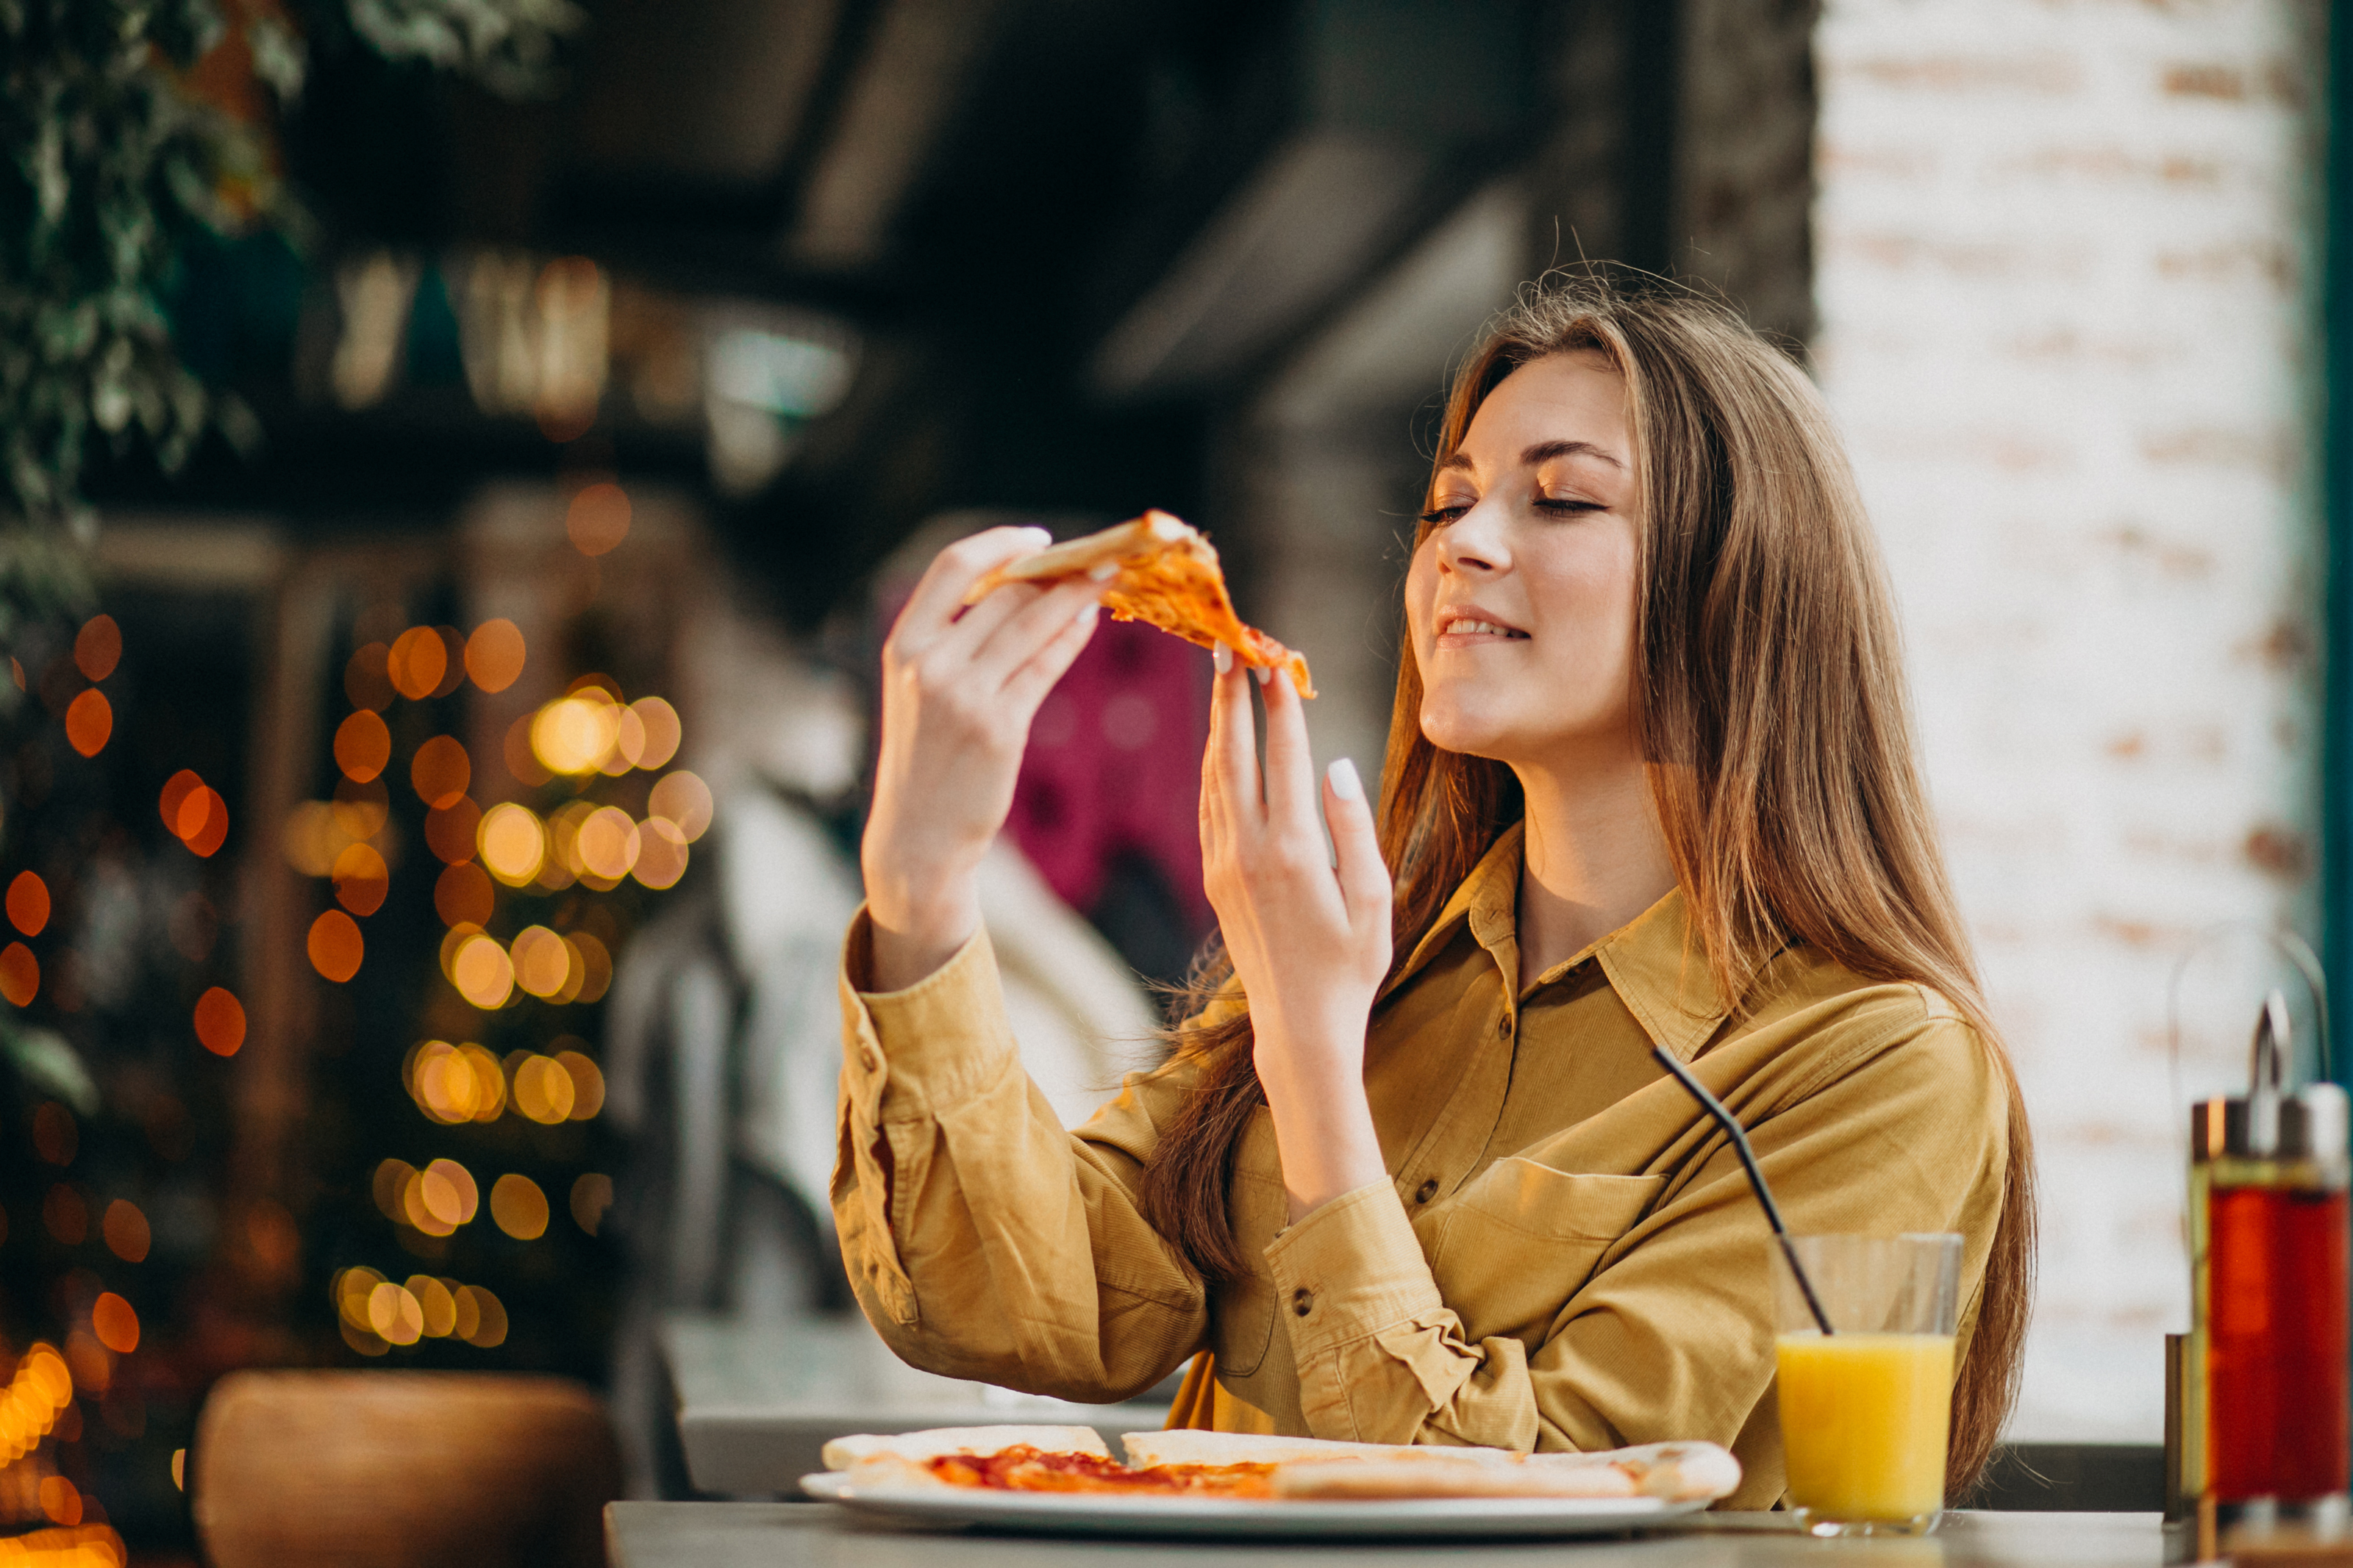
mozzarella, vegetable, background, healthy, fresh, bar, fashion, tomato, female, casual, beautiful, junk food, natural, pleasure, cheerful, cafe, person, adult, tomatoes, modern, happiness, joy, pretty, eating, people, fast, pizzeria, tasting, slice, delicious, tasty, snack, holding, vegetarian, diet, dinner, meal, lunch, attractive, woman, young, happy, girl, smile, hungry, pizza, eat, restaurant, italian, food, beauty, lip, drink, sitting, drinking, fast food, liqueur, brown hair, alcohol, Food craving, long hair, distilled beverage